Durham Coast Line

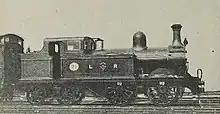
Londonderry, Seaham & Sunderland Railway No. 21, at the front of what is likely an LS&SR passenger train, during the final years of the line's independence in the 1890s.

Thus a series of improvements were initiated by the NER to better integrate is fragmented network. For the DCL, one of the first of these saw the construction of a new curve to link the ex-LNR Stockton branch to the former network of Stockton & Darlington Railway (absorbed by the NER in 1863), which linking Middlesbrough to lines towards Stockton and Hartlepool. Combined with the 1873 realignment of the south to east curve at Norton Junction, which eased the severity of its curvature, this massively improved the connections between Hartlepool and the rest of the Teesside region.